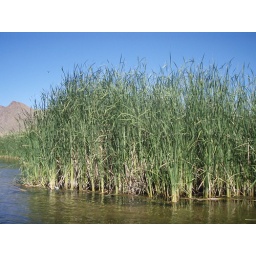
grass growing in the river